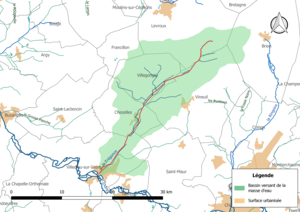
Carte de la masse d'eau «
La Trégonce est une rivière française, qui coule dans le département de l'Indre, en région Centre-Val de Loire.